Guilherme Mantuan

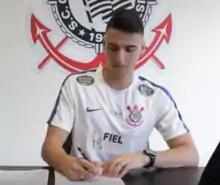
Mantuan in 2015

Guilherme Mantuan (born 2 August 1997) is a Brazilian professional footballer who plays for Botafogo de Ribeirão Preto.